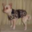
Label: dog